Nambu pistol

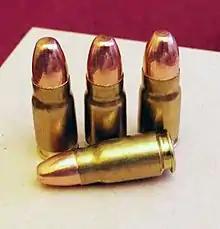
8×22mm Nambu ammunition

The Nambu pistol is a recoil operated, locked breech, semi-automatic pistol. The Type A and 14 Nambus have magazine capacities of eight rounds, whereas the Type B has seven. A common flaw in the series was that the gun's safety catch and its magazine release did not enable the magazine to slide out of the gun once it was empty, forcing the operator to work against the weight of the recoil spring and leaf spring, making reloading difficult. The magazine catch was removed from the Type 14. Another issue with the safety was that it is located just above the trigger guard, meaning that it can not be activated with the same hand that is holding the pistol.